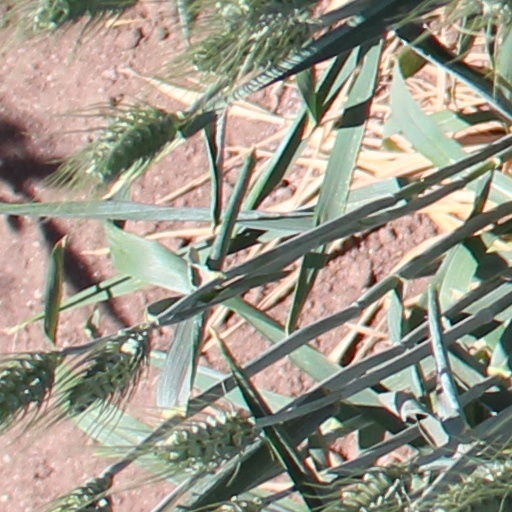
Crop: wheat